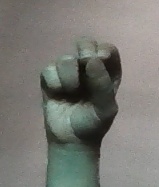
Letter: gaaf